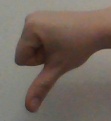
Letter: waw